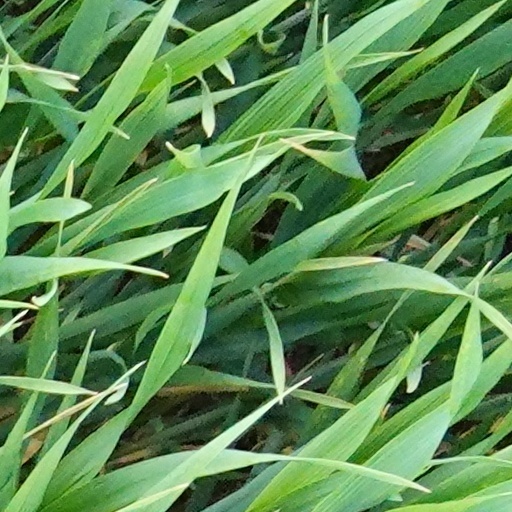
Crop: wheat